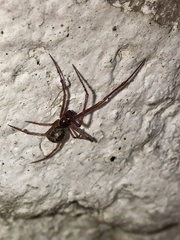
Species: Parasteatoda_tepidariorum